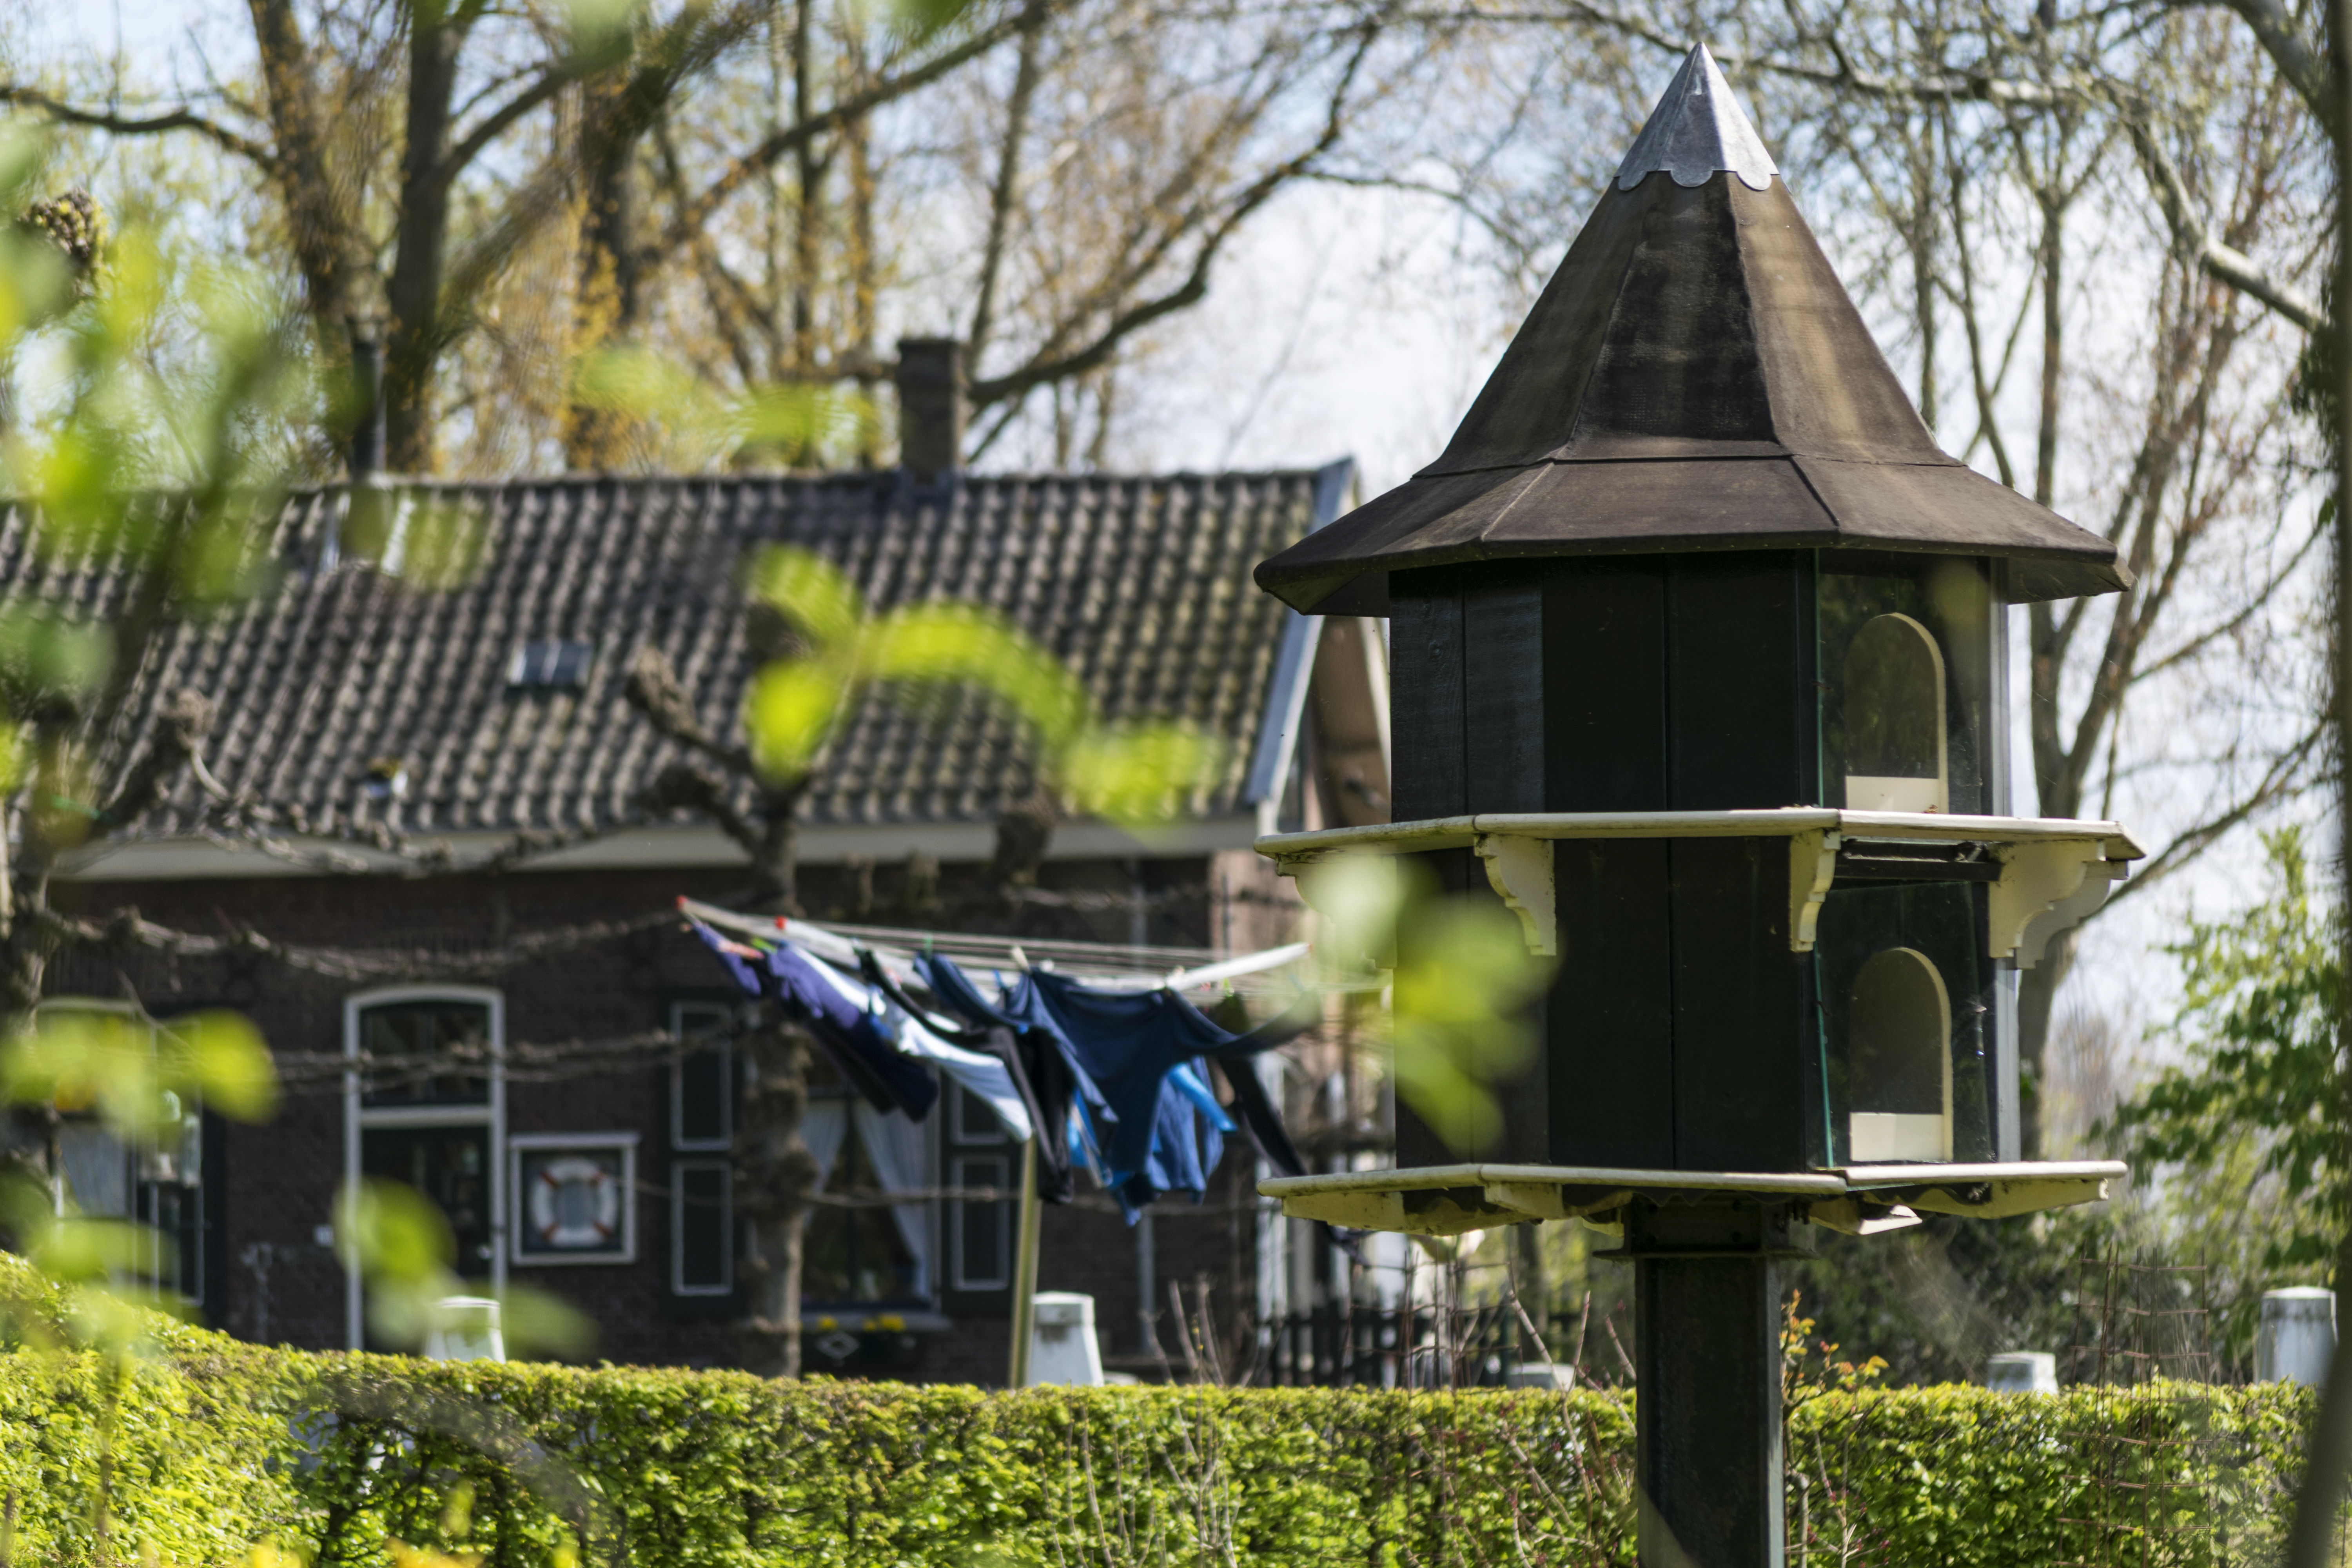
nature, outdoor, house, home, backyard, nikon, agriculture, garden, nederland, netherlands, outdoorphotography, huis, yard, paulvandevelde, pdvandevelde, padagudaloma, natuurfotografie, naturephotographer, dordrecht, biesbosch, nederlandinfotos, duiventil, pigeonhome, helsluis, outdoor structure